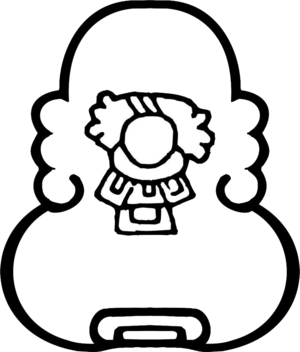
Teoloyucan est une municipalité de l'État de Mexico, au Mexique. Elle couvre une superficie de 31,52 km² et compte 66 518 habitants en 2015.